Ernle Chatfield, 1st Baron Chatfield

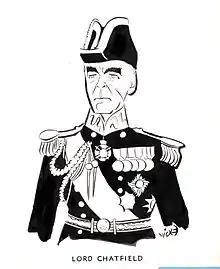
Victor Weisz's caricature of Chatfield

Having been appointed to the Order of Merit in the 1939 New Year Honours, in February Chatfield succeeded Sir Thomas Inskip as Minister for Coordination of Defence in the government of Neville Chamberlain, despite having a non-political background. He was sworn of the Privy Council at the same time.